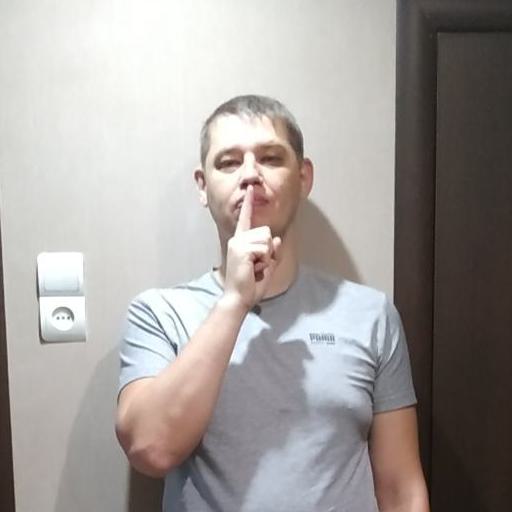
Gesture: mute